Česká Lípa

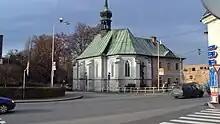
Church of Saint Mary Magdalene

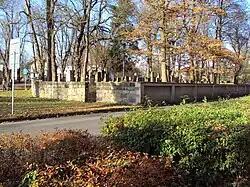
Jewish cemetery

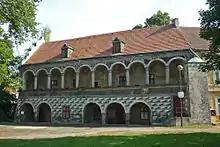
Red House

The Augustinian monastery, located on what is today the Svobody Square, was founded by Albrecht von Wallenstein in 1627. The monastery complex was gradually built until the 1760s. The Loretan chapel dates from 1698, the Church of All Saints was completed in 1707, and the Chapel of the Holy Trinity dates from 1767. The monastery complex also once contained a school and printhouse. The Homeland Museum and Gallery in Česká Lípa is now located in the premises of the former monastery. The museum was founded in 1900 and has been based in the monastery premises since 1968.